96th Pennsylvania Infantry Regiment

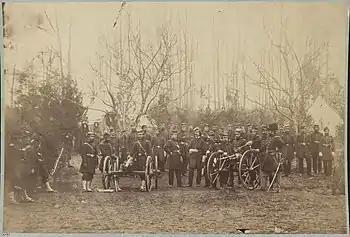
Officers of the 96th Pennsylvania Infantry at Camp Northumberland, Col. Cake being right of the Agar gun

Returning to Alexandria, the regiment joined in the Maryland campaign, which was immediately after inaugurated. The army moved for the crossing of the South Mountain, by Crampton's and Turner's passes. Each held by strong bodies of the enemy. Franklin's Corps arrived in front of Crampton's Gap, which debouches into Pleasant Valley in the rear of, and but five miles from Maryland Heights, opposite Harper's Ferry, at noon of 14 September. The Ninety-sixth in advance of the column, entered Burkettsville early in the morning, driving out the rebel skirmishers, and drew the fire of his artillery upon the mountain developing his line of defense. Immediately forming with Slocum on the right, his line being composed of Bartlett's and Torbert's brigades, supported by Newton's, with Smith disposed for the protection of Slocum's flank, Franklin attacked. The pass was held by Maj. Gen. Lafayette McLaws' Division of the rebel army, under General Cobb, the position an excellent one for defense. The brigade was formed on the right of the line, and advanced to within a thousand yards of a stone wall, where the enemy was making a final stand. The Ninety-sixth, which had been engaged upon the left of the line, now came up, and the other regiments of the brigade, with ammunition exhausted, falling back, advanced upon the concealed foe, in line with Torbert's Brigade, which had the left. The path of the Ninety-sixth was across open fields, intersected by fences and hedges, where every man presented a fair mark for the keen eyed rebel sharpshooter. But the line dashed forward, pausing at each fence to fire a volley, until it reached a thin strip of corn. As it approached this field the enemy's fire ceased, and while it was passing through it an ominous silence prevailed; but the moment it emerged from this slight cover a perfect sheet of flame was poured upon it, and many of the bravest fell. But unflinching the survivors dashed forward with the bayonet, completely routed the enemy's line, and took many prisoners. The loss in the Ninety-sixth was twenty killed, seventy-one severely, and fourteen slightly wounded, out of less than four hundred effective men who entered the engagement. Major Martin, and Lieutenant John Dougherty, were among the killed.